Narisoa Rajaonarivony

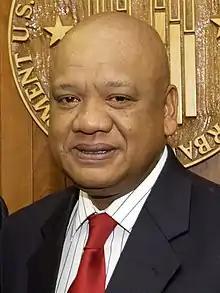
Rajaonarivony in 2006

Narisoa Rajaonarivony (1955-2011) was a Malagasy diplomat and politician. He was Madagascar's Ambassador to France. Previously he was Deputy Prime Minister in charge of the Economy, Finance and the Budget in 2002, then Ambassador to the United States beginning in 2003.